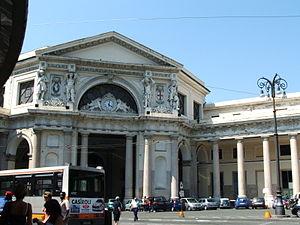
La gare de Gênes-Piazza-Principe est une gare ferroviaire italienne, située à proximité du centre de la ville de Gênes, capitale de la Ligurie en Italie du Nord.